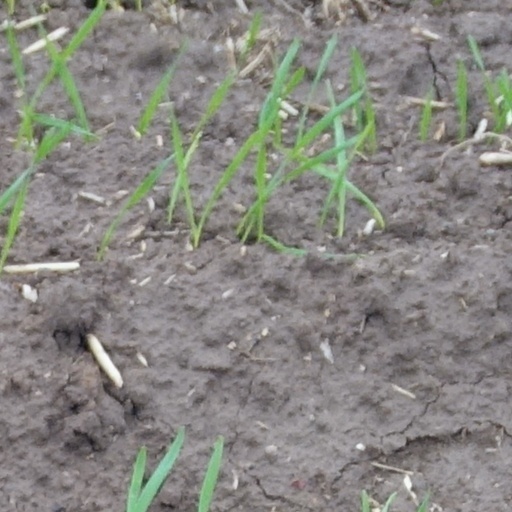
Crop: wheat